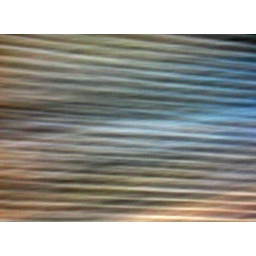
Sunlight reflecting from the water onto the white painted concrete under the bridge.